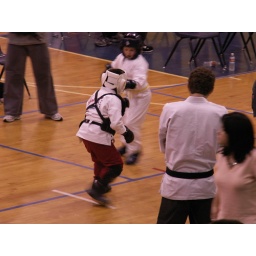
randy in the red pants